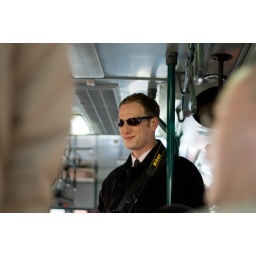
man in black on a bus